Taylor Thompson (American football)

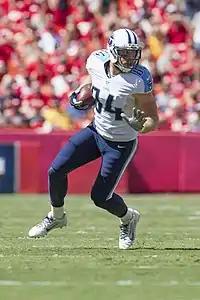
Thompson with the Tennessee Titans in 2014

Taylor Thompson (born October 19, 1989) is an American former professional football tight end for the Tennessee Titans of the National Football League (NFL). He was selected by the Titans in the fifth round of the 2012 NFL draft. He was released during minicamps on June 18, 2015. He played college football at Southern Methodist.